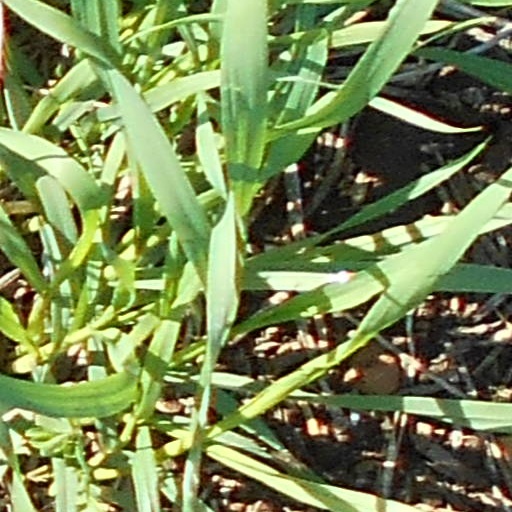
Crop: wheat